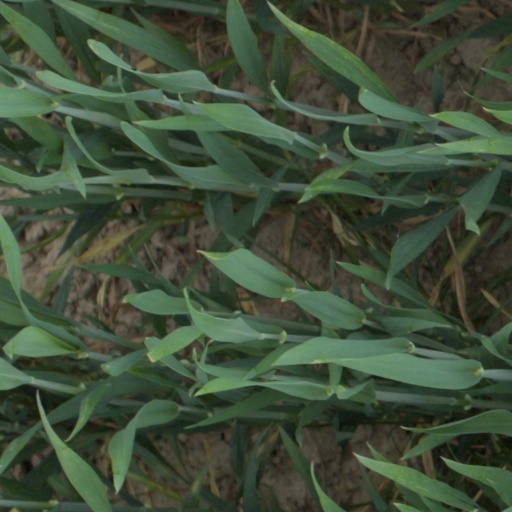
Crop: wheat